Arne Halonen

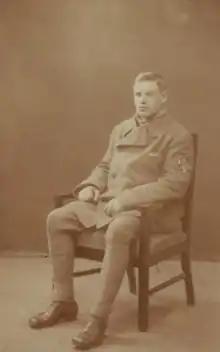
Arne Halonen during the Finnish Civil War

Arne Halonen (9 November 189814 April 1986) was a Finnish journalist and university teacher. He was active in the Finnish–American socialist movement and worked in the University of Minnesota. Halonen is also known for his 1928 book "Suomen luokkasota" (Finnish Class War), which was banned in Finland.